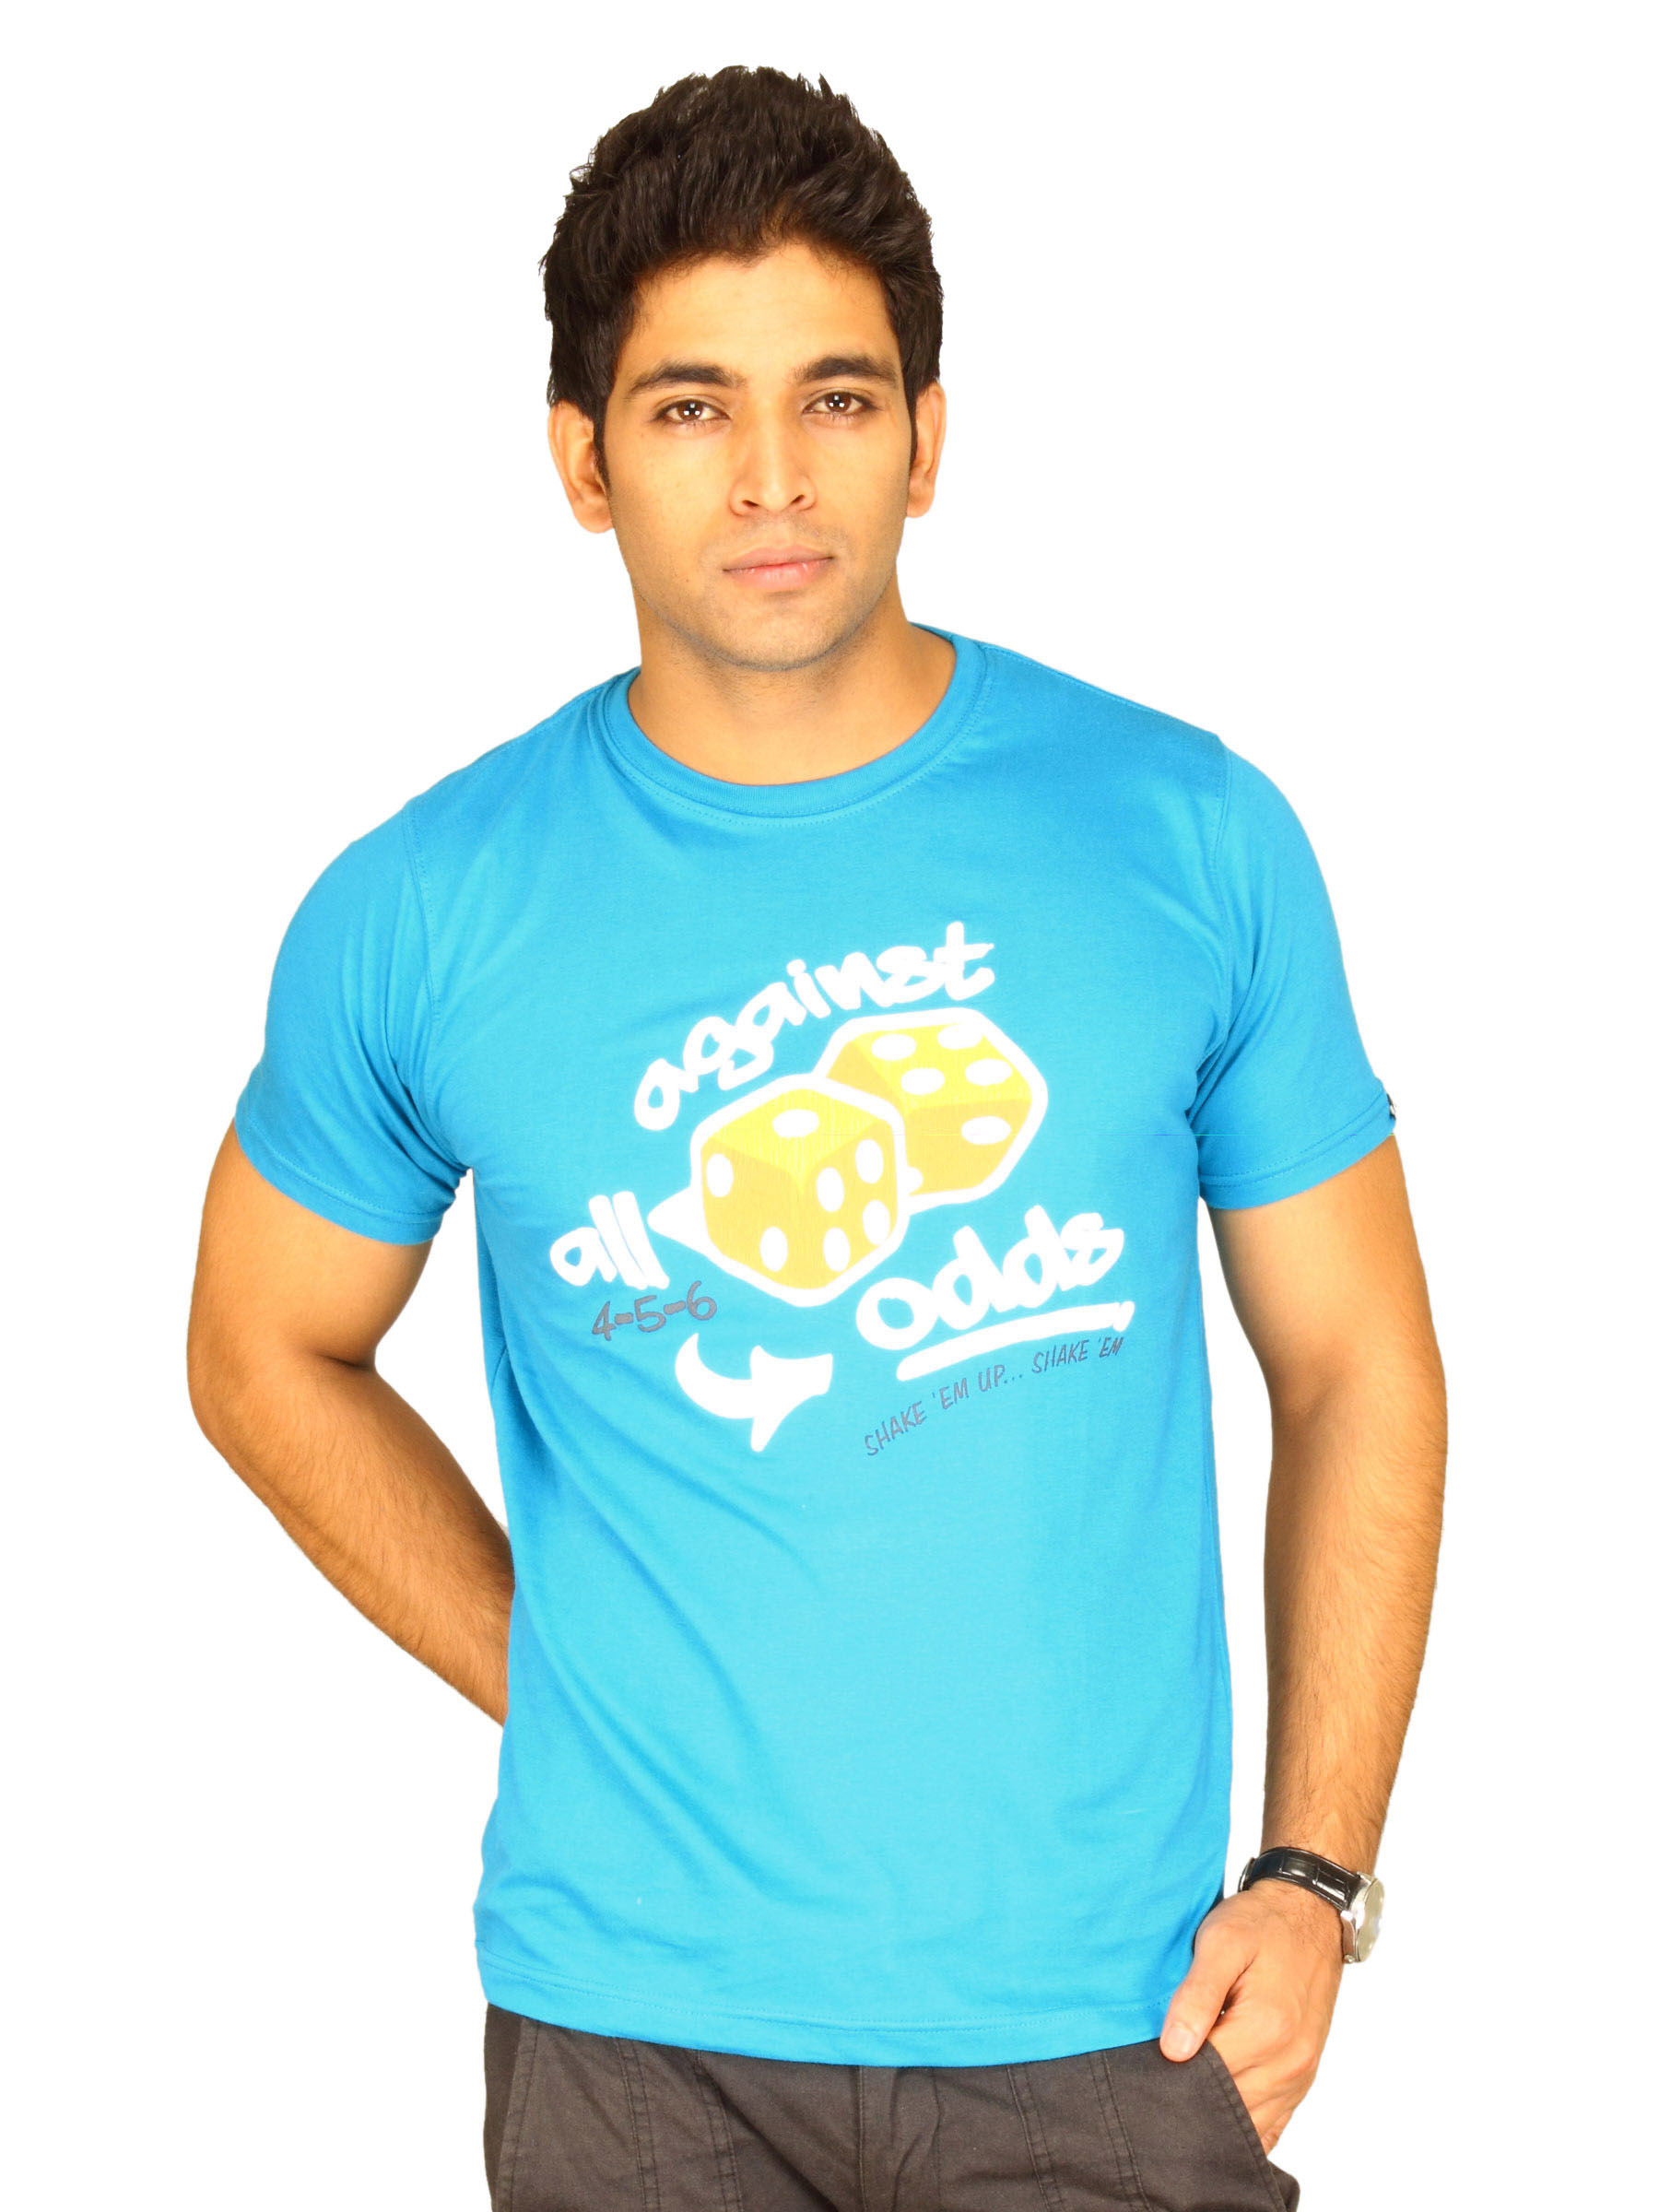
Probase Men's Against All Odds Blue T-shirt
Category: Apparel / Topwear / Tshirts
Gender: Men
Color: Blue
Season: Summer 2011
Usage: Casual